Order of the Red Banner

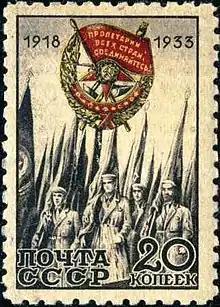
1933 stamp marking the 15th anniversary of the Order of the Red Banner

From 1918 till the late 1930s there was also a Soviet collective variant – the Revolutionary Red Banner of Honor. This was in the form of a special military color awarded to distinguished Red Army, Soviet Air Force, and Soviet Navy units. It was older than the Order of the Red Banner, having been established on August 3, 1918, a month and several weeks before.